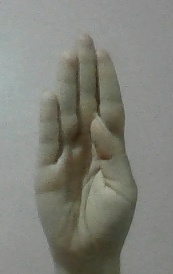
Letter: kaaf